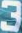
Number: 3